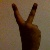
The image shows a hand gesture representing the number 2 in Indian Sign Language.